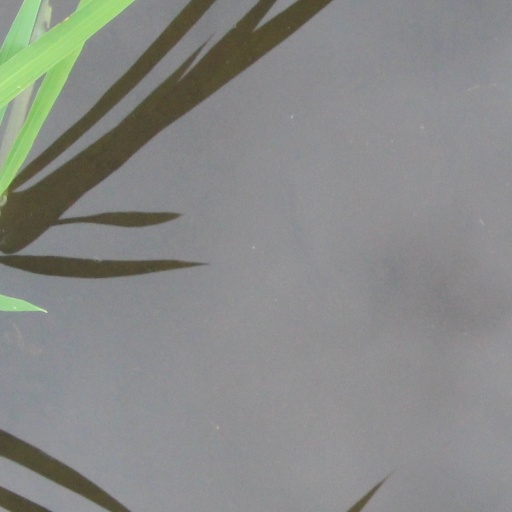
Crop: rice